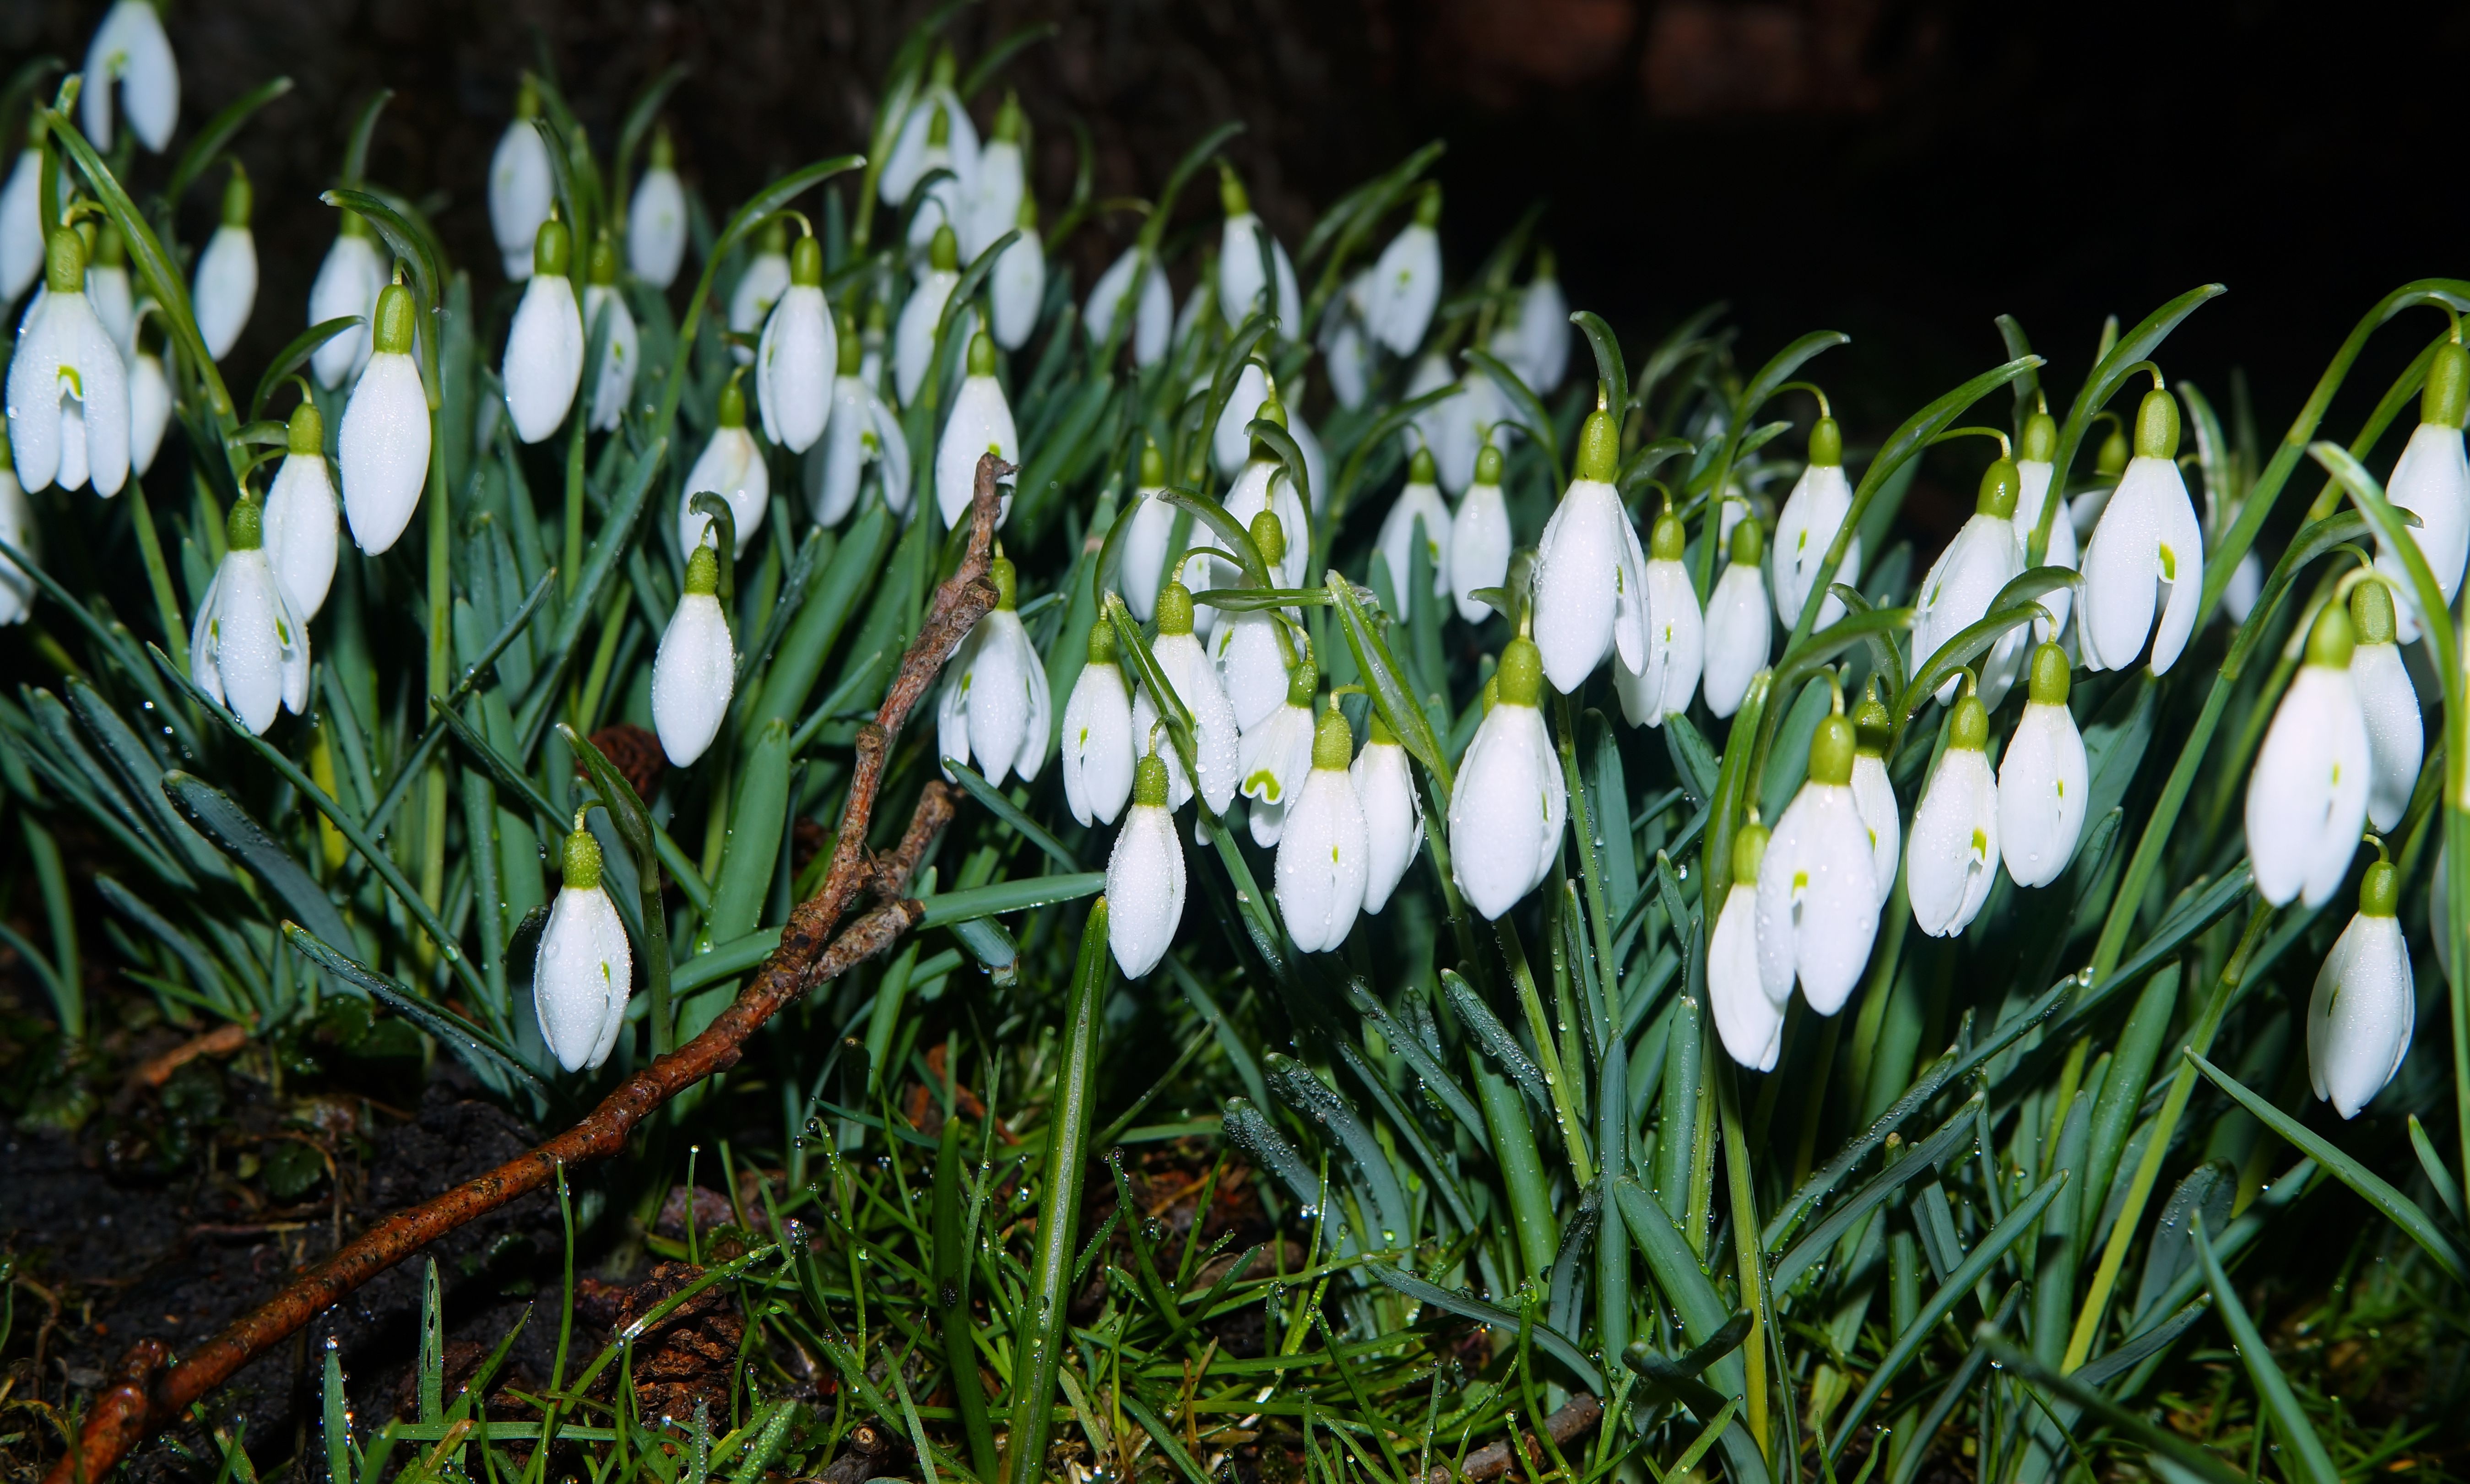
nature, plant, white, flower, bloom, botany, garden, flora, ornament, flowers, bright, snowdrop, galanthus, flowering plant, signs of spring, land plant